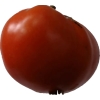
Label: tomato